The Lady from the Sea (1929 film)

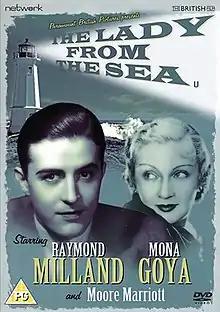

The Lady from the Sea is a 1929 sound part-talkie British romance film directed by Castleton Knight and starring Ray Milland, Mona Goya, and Moore Marriott. In addition to sequences with audible dialogue or talking sequences, the film features a synchronized musical score and sound effects along with English intertitles.